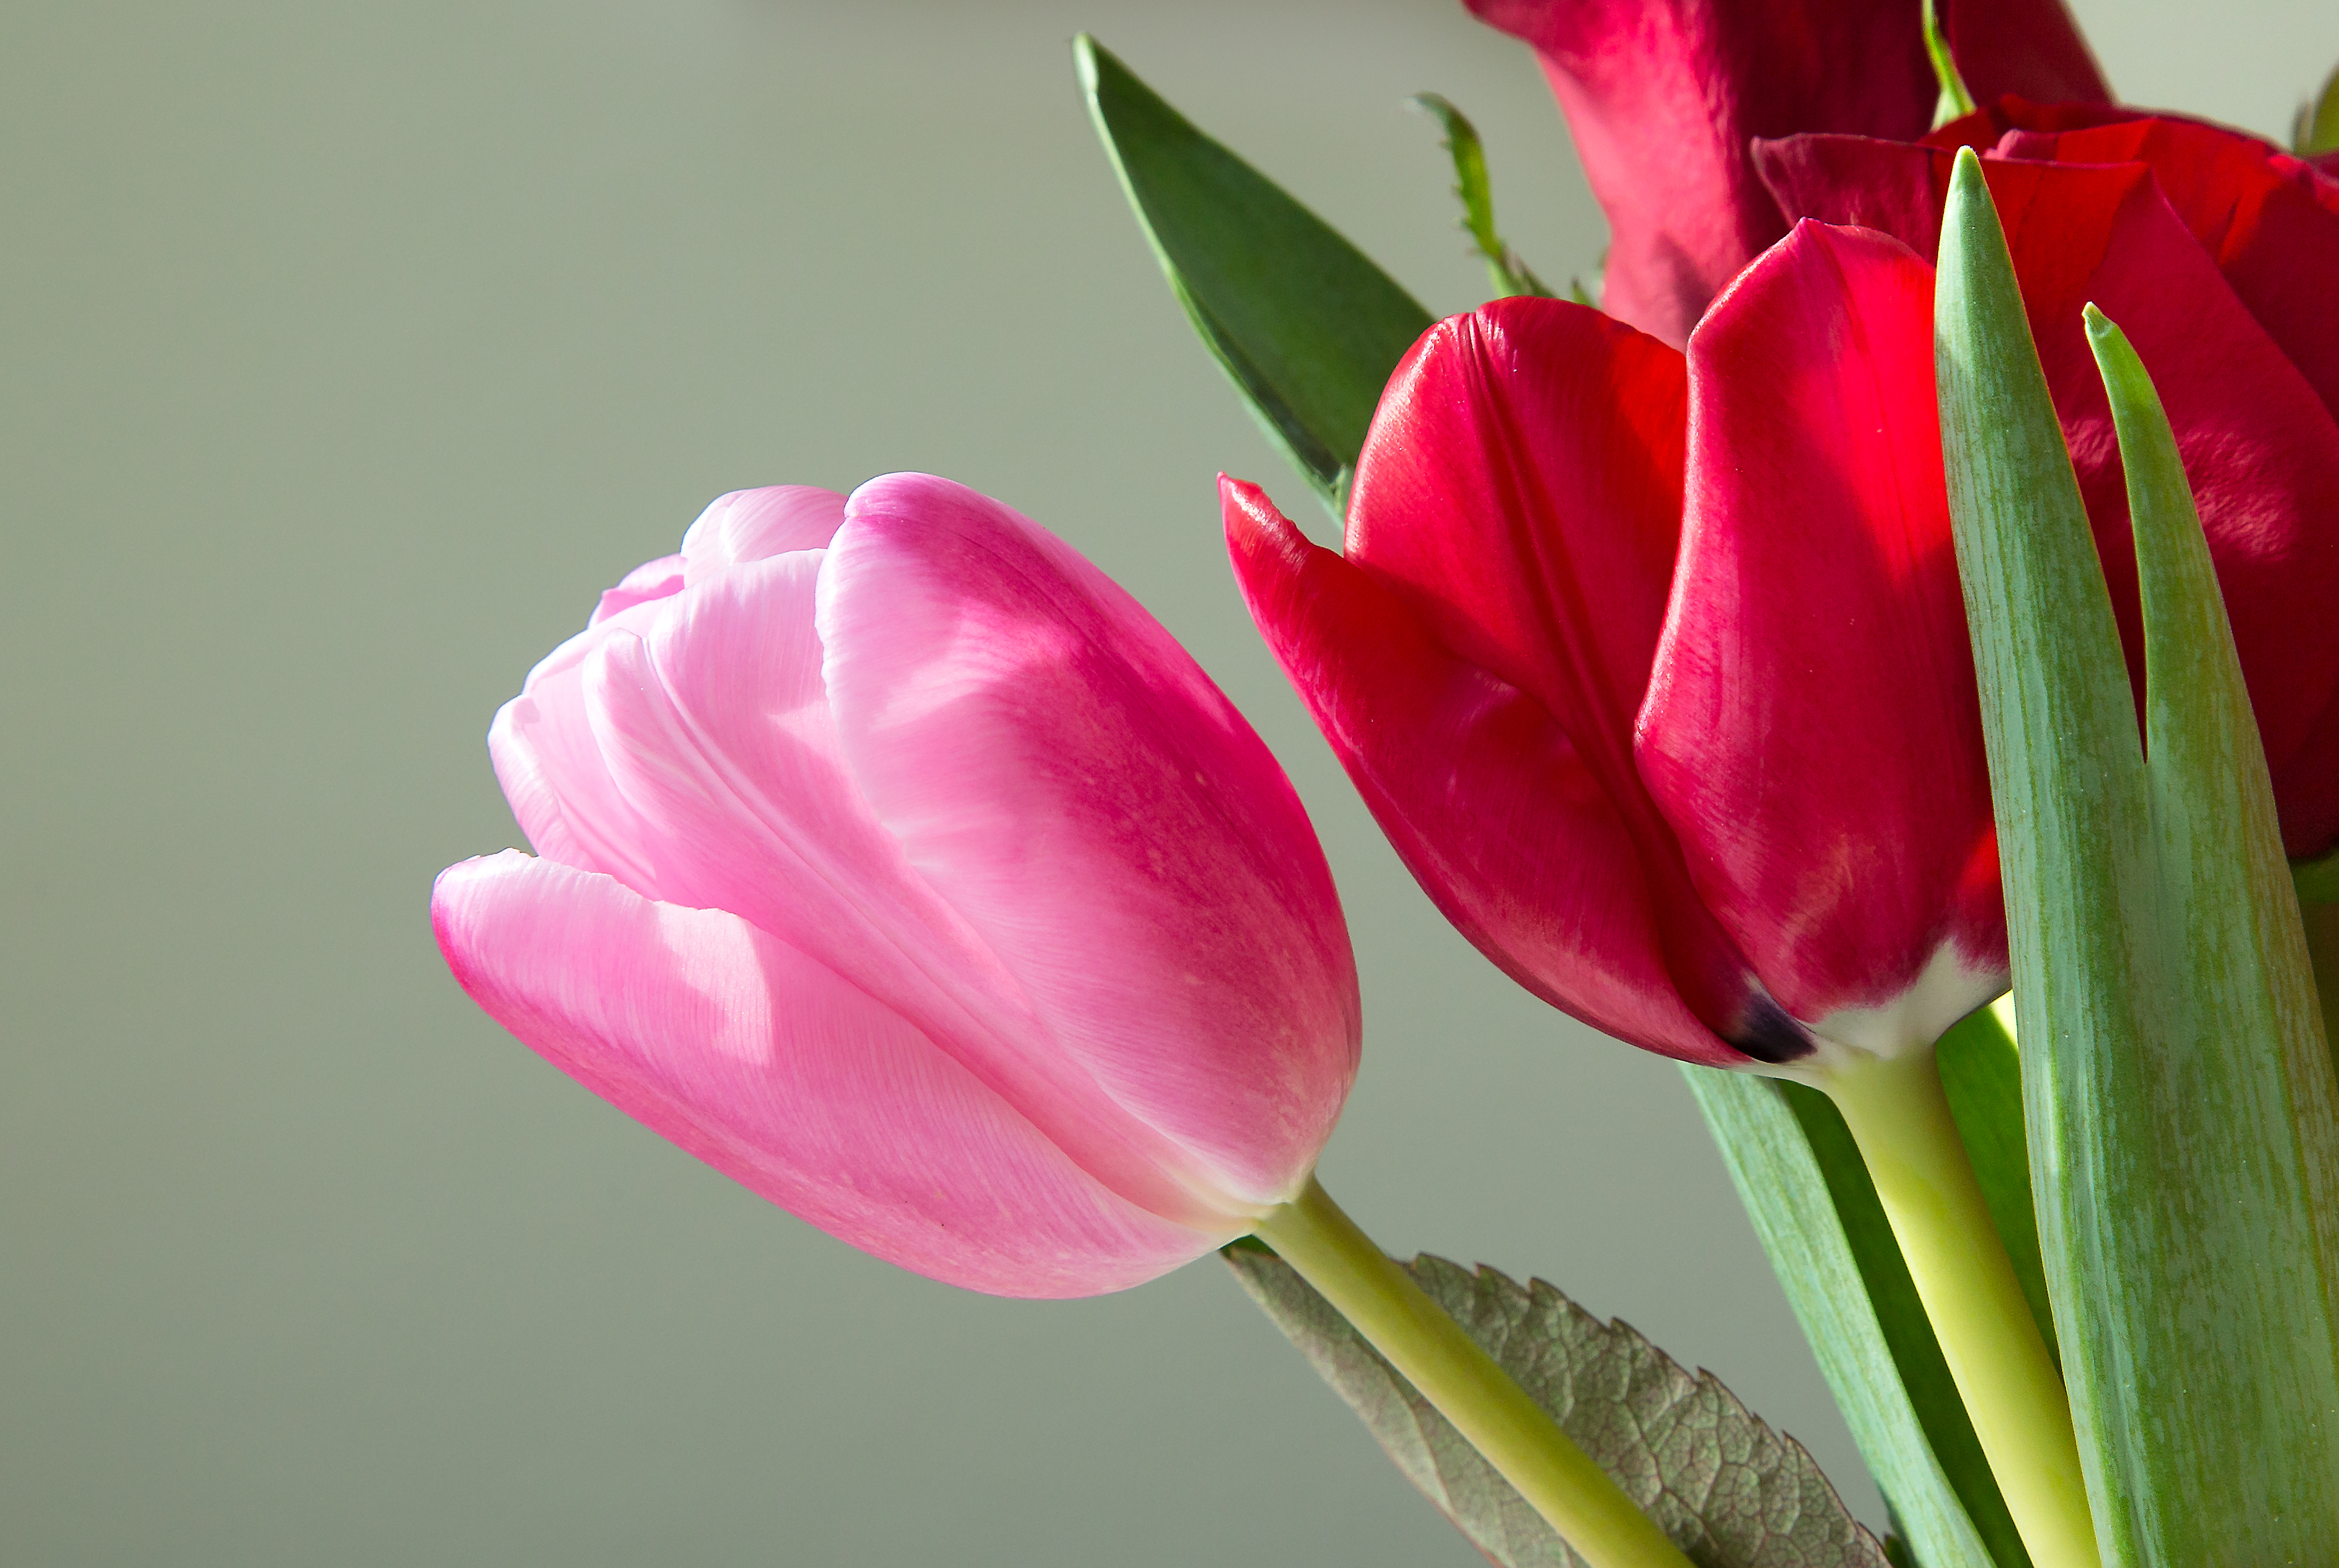
plant, flower, petal, tulip, bouquet, spring, red, pink, flora, cut, arrangement, diagonal, macro photography, flowering plant, lily family, plant stem, land plant